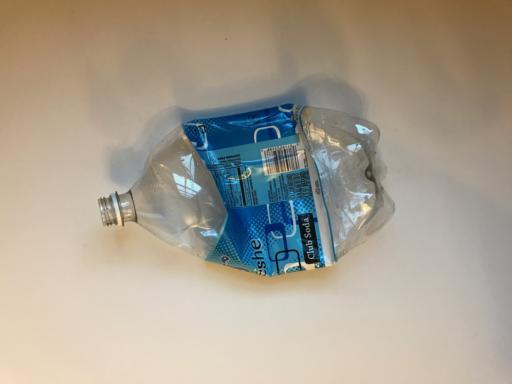
Label: plastic